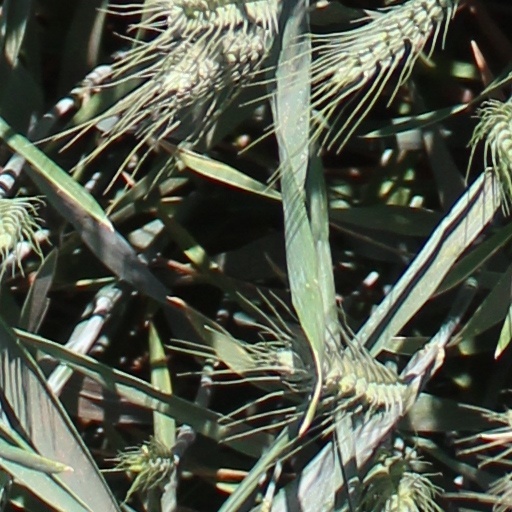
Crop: wheat